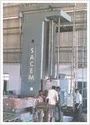
Label: Horizontal_Boring_&_Milling_Machines